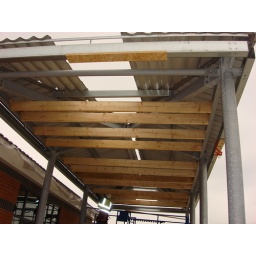
balcony over the back door